Nahal Hemar Cave

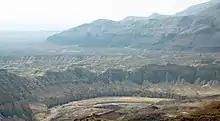
Hemar stream canyon situated in the Judean Desert, Israel, near Masada, descending to the Dead Sea. There are headsprings located in the canyon, providing salt and sweet water during the year to local flora and fauna.

1. All the plaster statue fragments and plaster beads were examined under a Wild M-8 stereoscopic microscope under oblique illumination to roughly define the homogeneity of the samples.